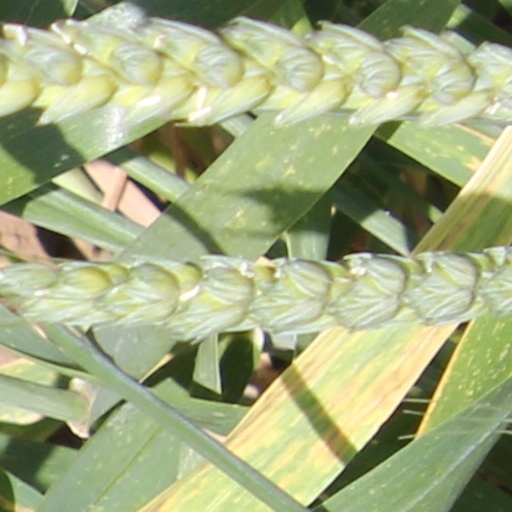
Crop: wheat